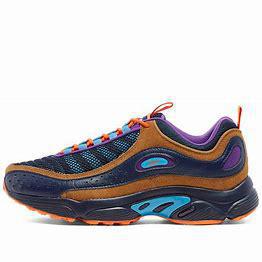
Brand: Reebok
Model: Daytona DMX Ii